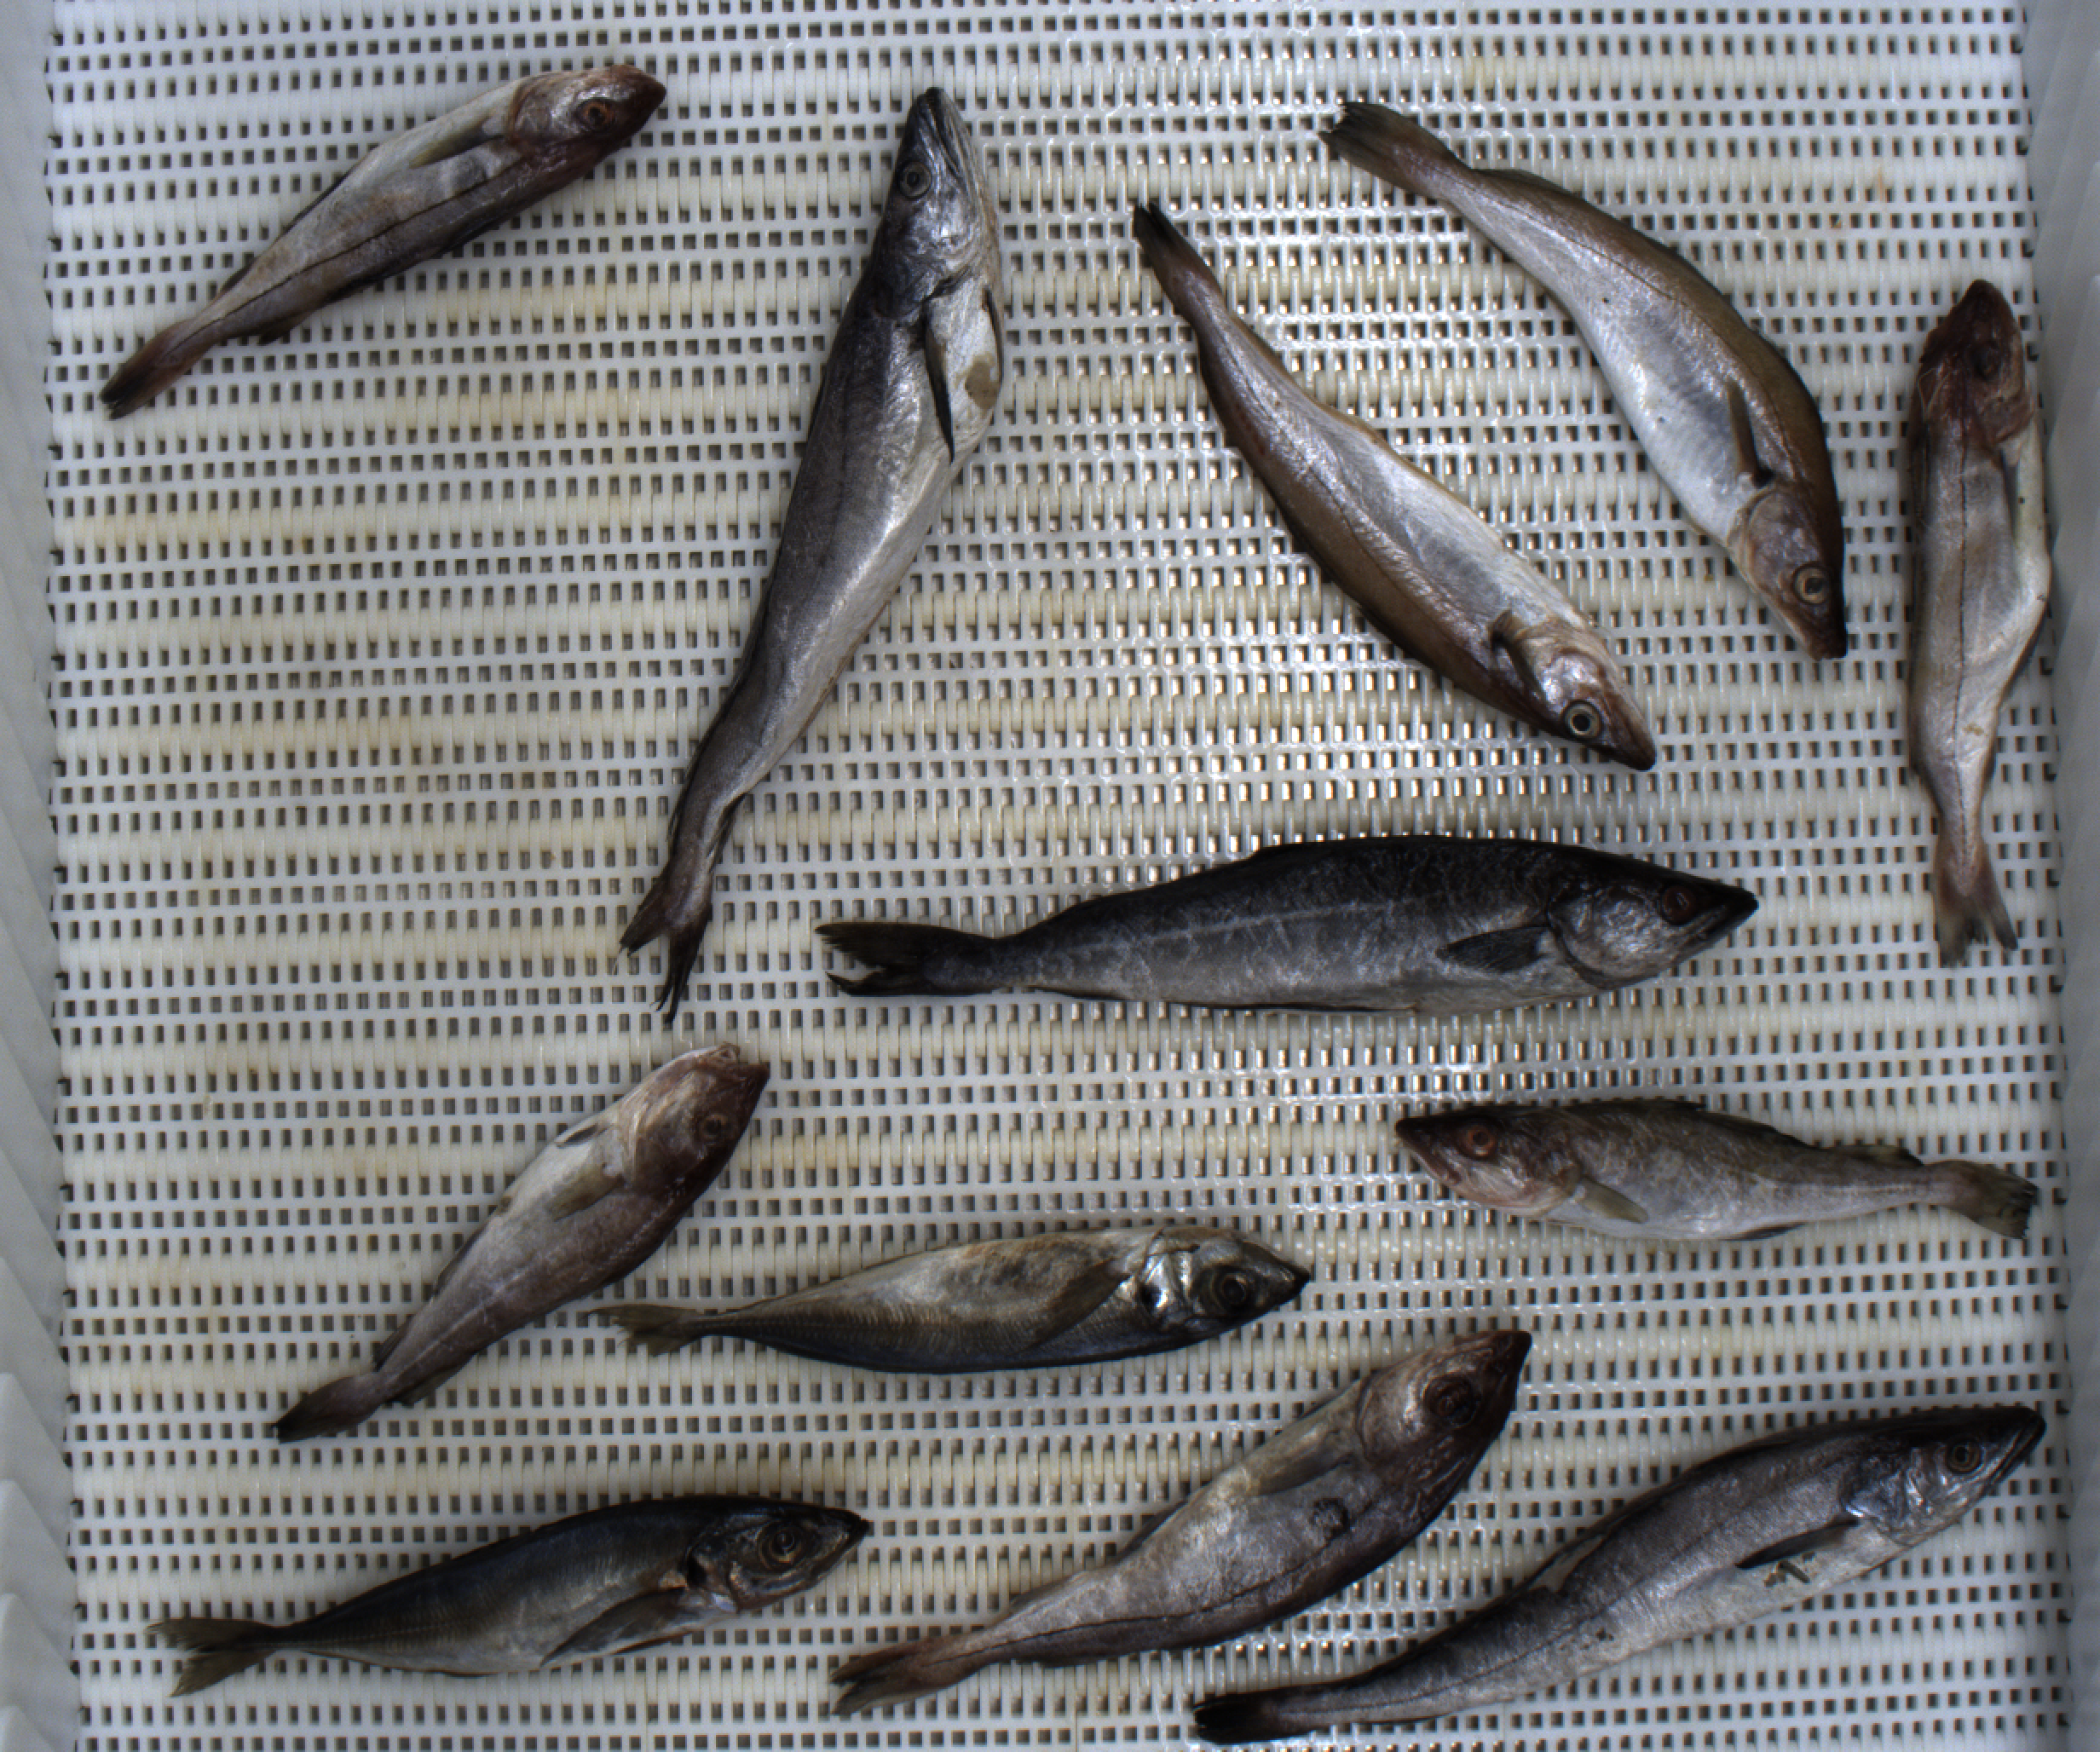
Total fish: 12
Cod: 2
Haddock: 3
Whiting: 2
Hake: 2
Horse mackerel: 2
Saithe: 1
Other: 0